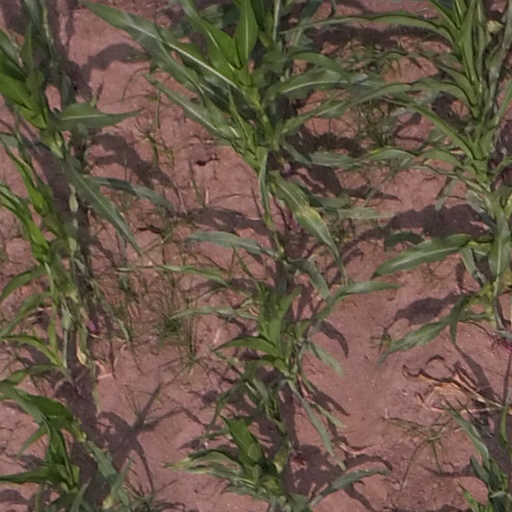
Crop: maize; corn